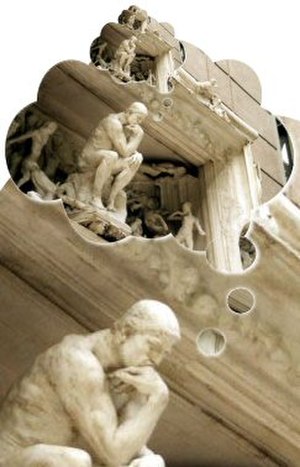
Det psykofysiske problem
...kroppen der indeholder sjælen, der tænker kroppen, der indeholder sjælen osv. osv.
Illustration af det psykofysiske problem
Der er få eller ingen kildehenvisninger i denne artikel. Du kan hjælpe ved at angive kilder til de påstande, som fremføres i artiklen.